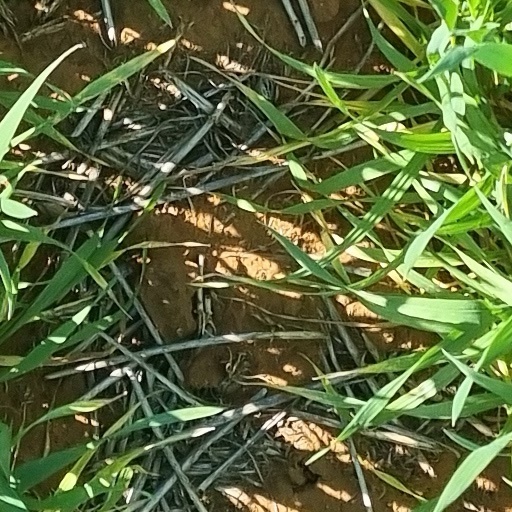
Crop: wheat